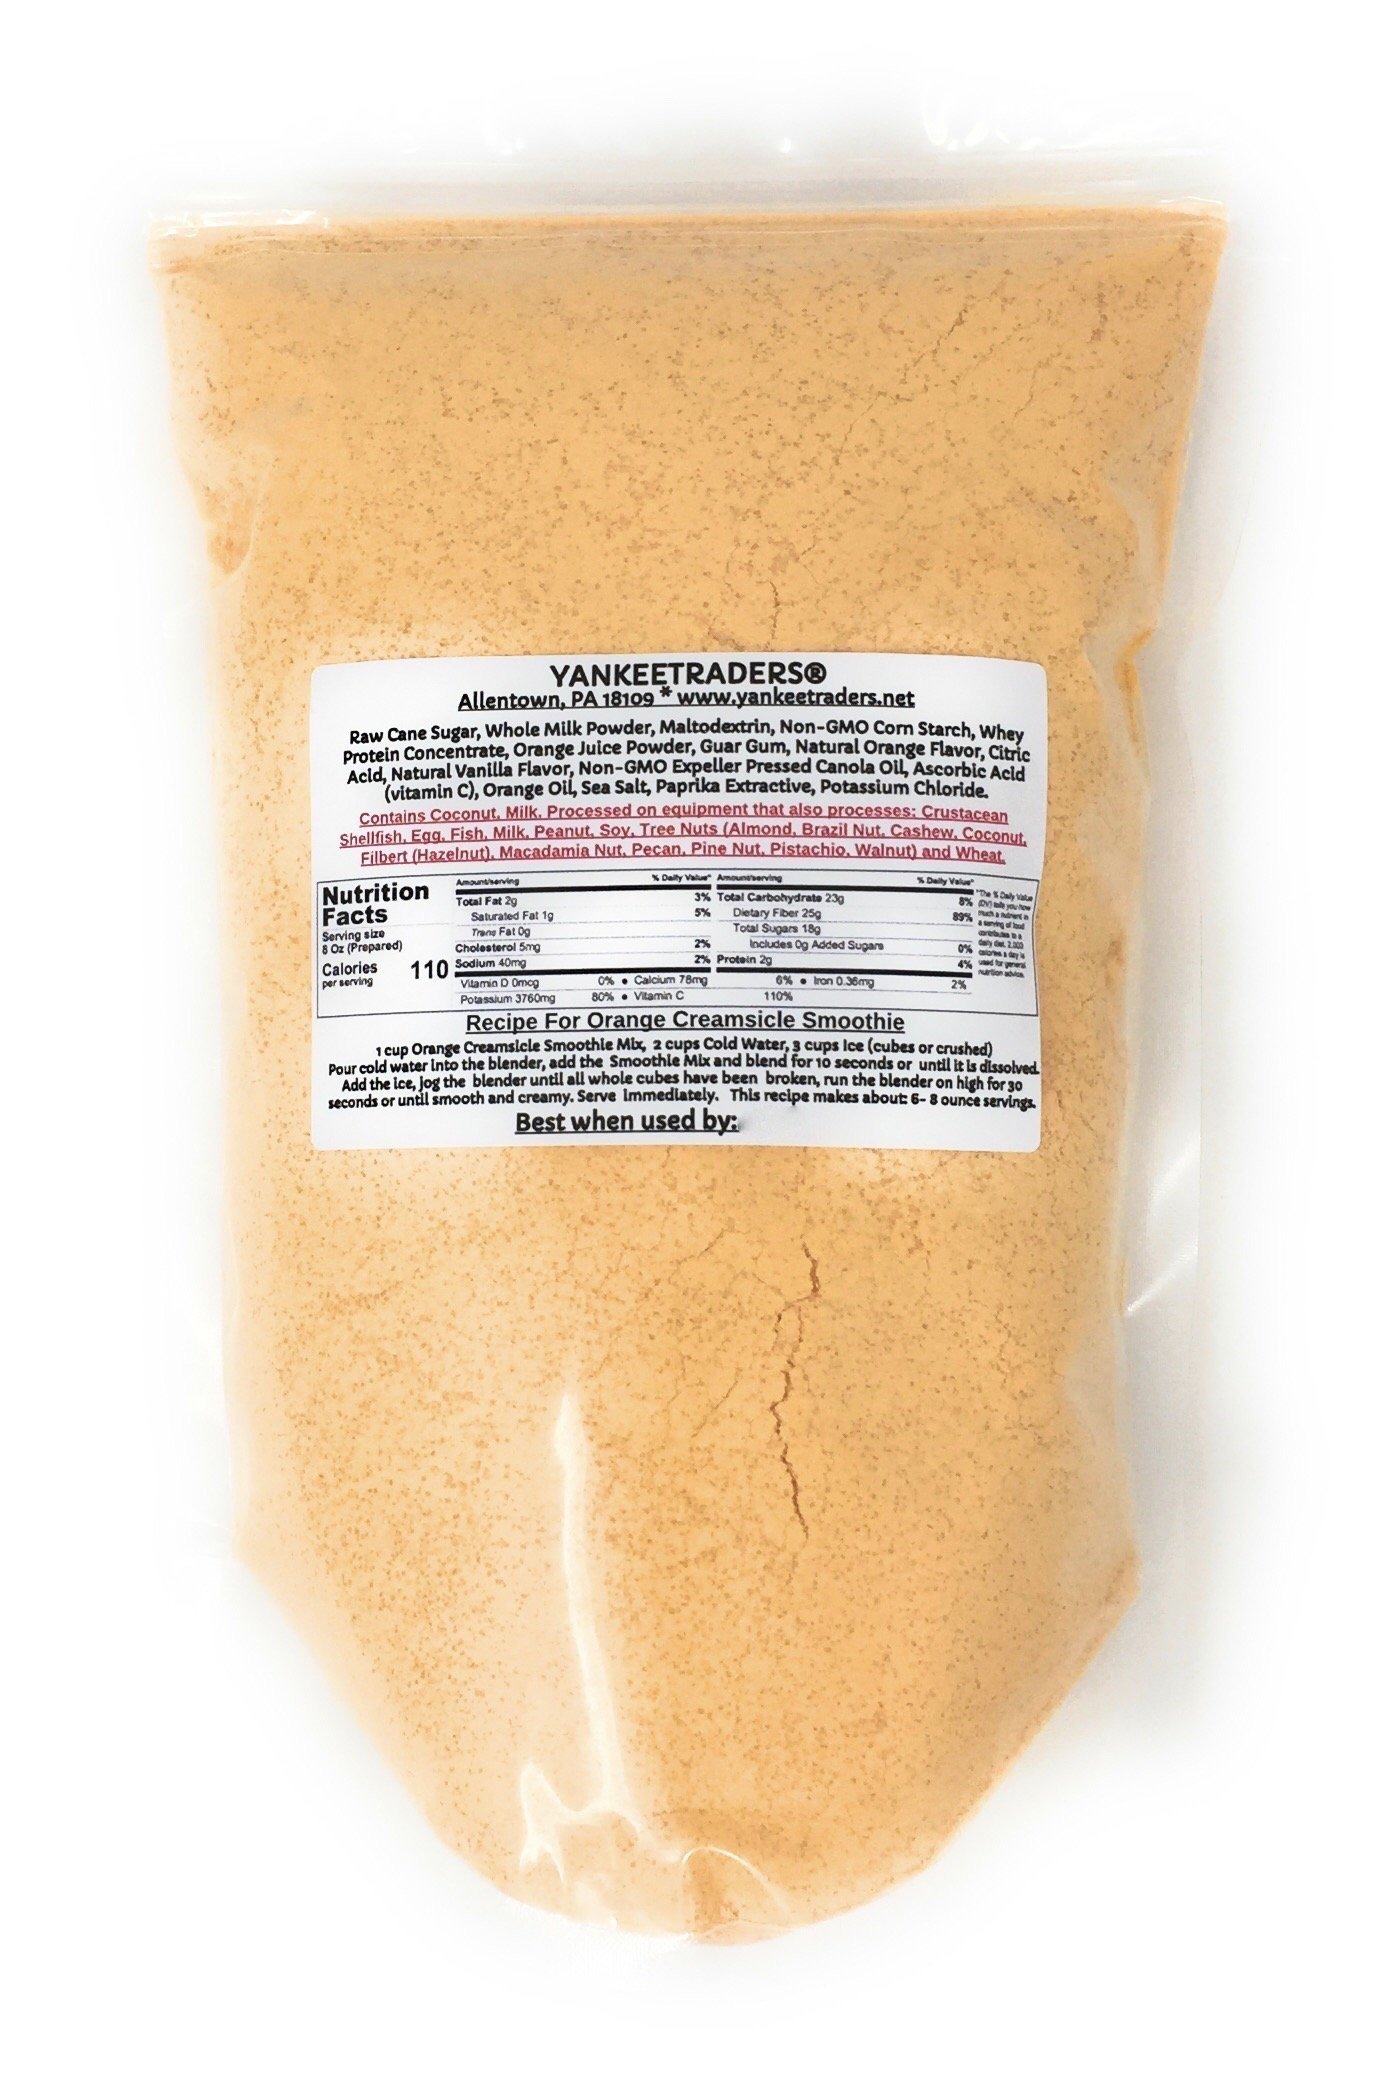
Item Name: YANKEETRADERS Orange Creamsicle, Gourmet, Frozen Drink Mix , 20 OUNCE Bag
Bullet Point 1: Orange Creamsicle Smoothie Mix
Bullet Point 2: frozen drink mix
Bullet Point 3: Fruit Smoothie Mix
Bullet Point 4: margarita mix
Bullet Point 5: adult beverage mix
Product Description: This smoothie will surely bring back lovely childhood memories eating orange creamsicles in the summer time. This recipe is as easy as one, two and three. Just mix one cup of the smoothie mix with two cups of water and three cups of ice to create one delicious and chilled orange creamsicle smoothie. It’s like a festive creamsicle in a glass! Add your favorite spirits for a delicious adult beverage!
Value: 20.0
Unit: Ounce

Price: 21.95